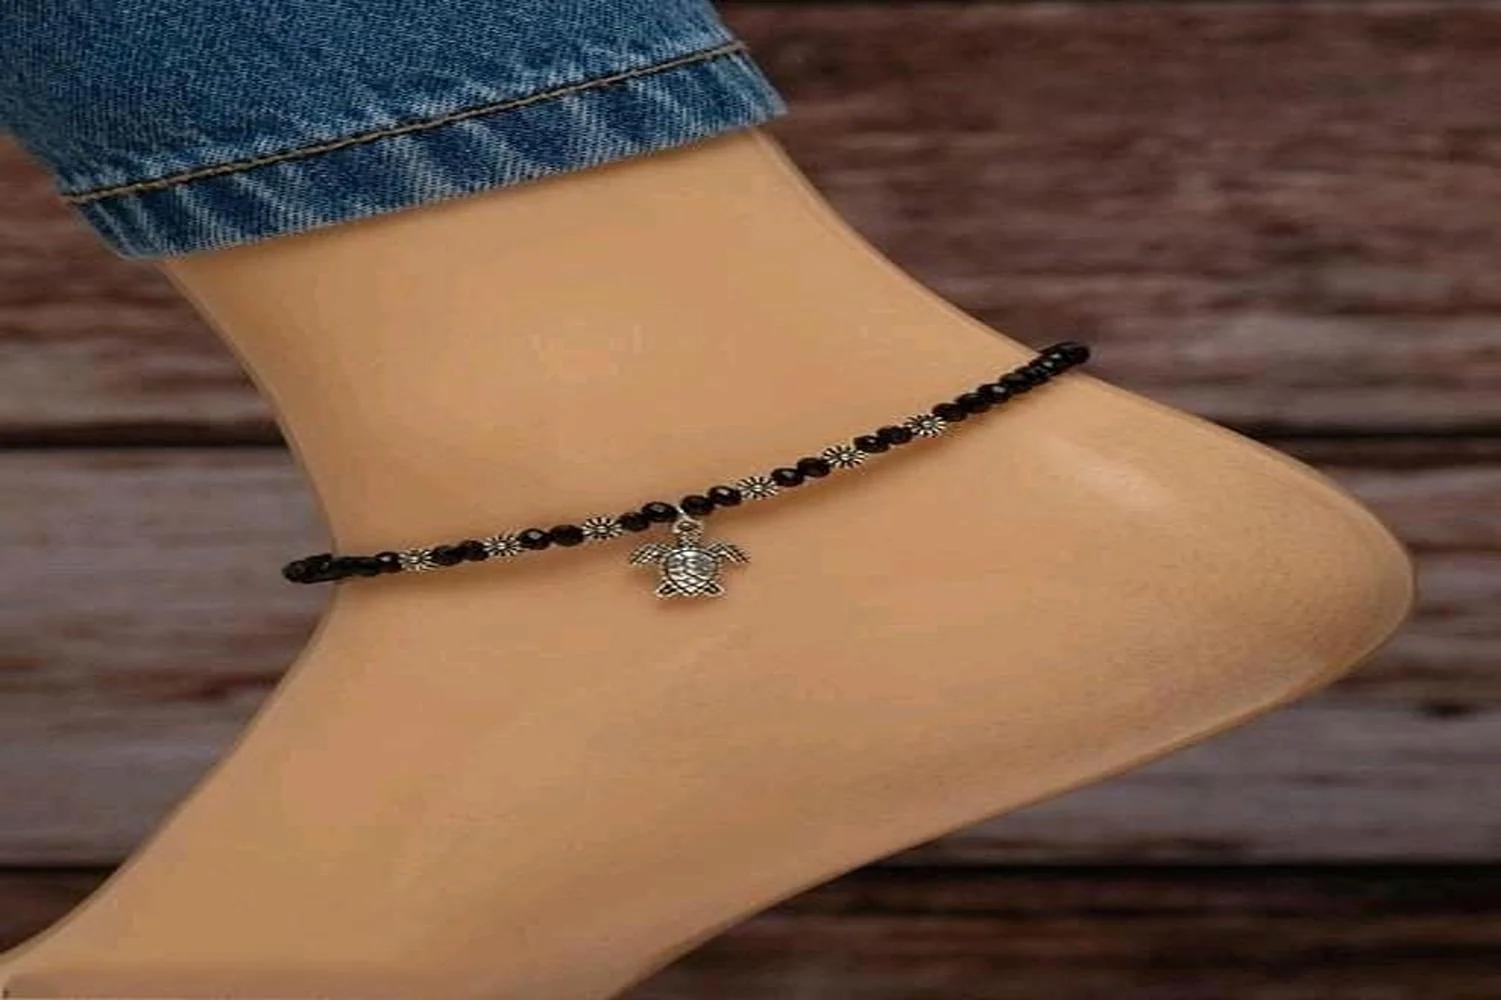
Mewow Trends Tortoise Charm Adjustable Alloy Anklet
Type: Anklets
Brand: MEWOW TRENDS
Price: Rs. 169
 Elevate your look with Mewow Trends' stunning anklets. Made with the highest quality materials, our anklets are designed to last and are perfect for any occasion. Whether you're dressing up for a night out, or just want to add a splash of color to your everyday look, our anklets have got you covered.